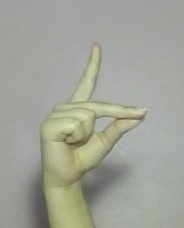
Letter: ta